Francis McLean (British Army officer)

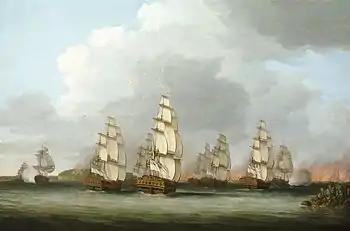
"Destruction of the American Fleet at Penobscot Bay" by Dominic Serres. Britain defending New Ireland from the Penobscot Expedition during the American Revolution

On 16 June 1779, under Clinton's orders, McLean took an expedition of about 650 men and several ships to Fort Majebigwaduce (Castine, Maine) to find a refuge for loyalists and to forestall an anticipated attack on Nova Scotia by troops from New England. From 25 July an American force of between 2,000 and 3,000 soldiers and sailors in some 40 vessels under the command of Solomon Lovell and Dudley Saltonstall besieged him there. McLean faced desperate odds and prepared to surrender his forces after putting up a respectable fight. His fortifications, especially the newly established Fort George, were under construction and weak. The American commanders disagreed on how the siege should proceed and many of their ground troops were too inexperienced to follow up on small tactical victories. McLean resolved to stand his ground when the American forces failed to attack the British fleet or Fort George and he sent for help. A gale drove back one relief force from Halifax, but Sir George Collier sailed from Sandy Hook, New Jersey on 3 August and engaged the Americans on the 14th, routing them completely. This defeat was one of the most embarrassing American defeats of the war; they retreated up the Penobscot and burned most of their fleet to prevent capture. McLean's casualties were light. He returned to Halifax in the late fall.